Multicast lightpaths

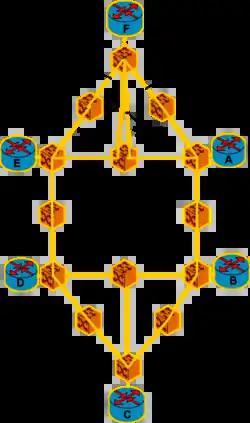
Dedicated backup path protection

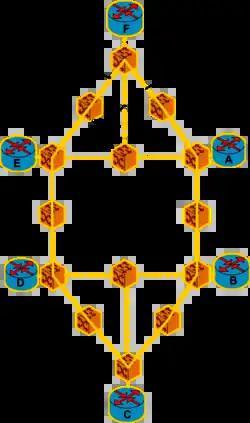
Shared backup path protection before failure

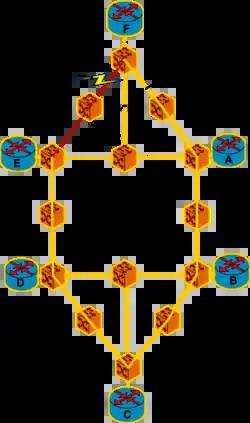
Shared backup path protection after failure

The SBPP technique can be used for multicast connections at the optical layer because of its resource efficiency, due to the fact that the backup paths can share wavelength channels on links while their corresponding primary paths are link disjoint. Paths can share links with working paths and protection paths of other leaves.